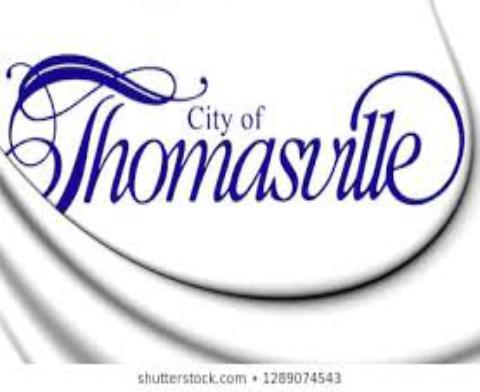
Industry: Others